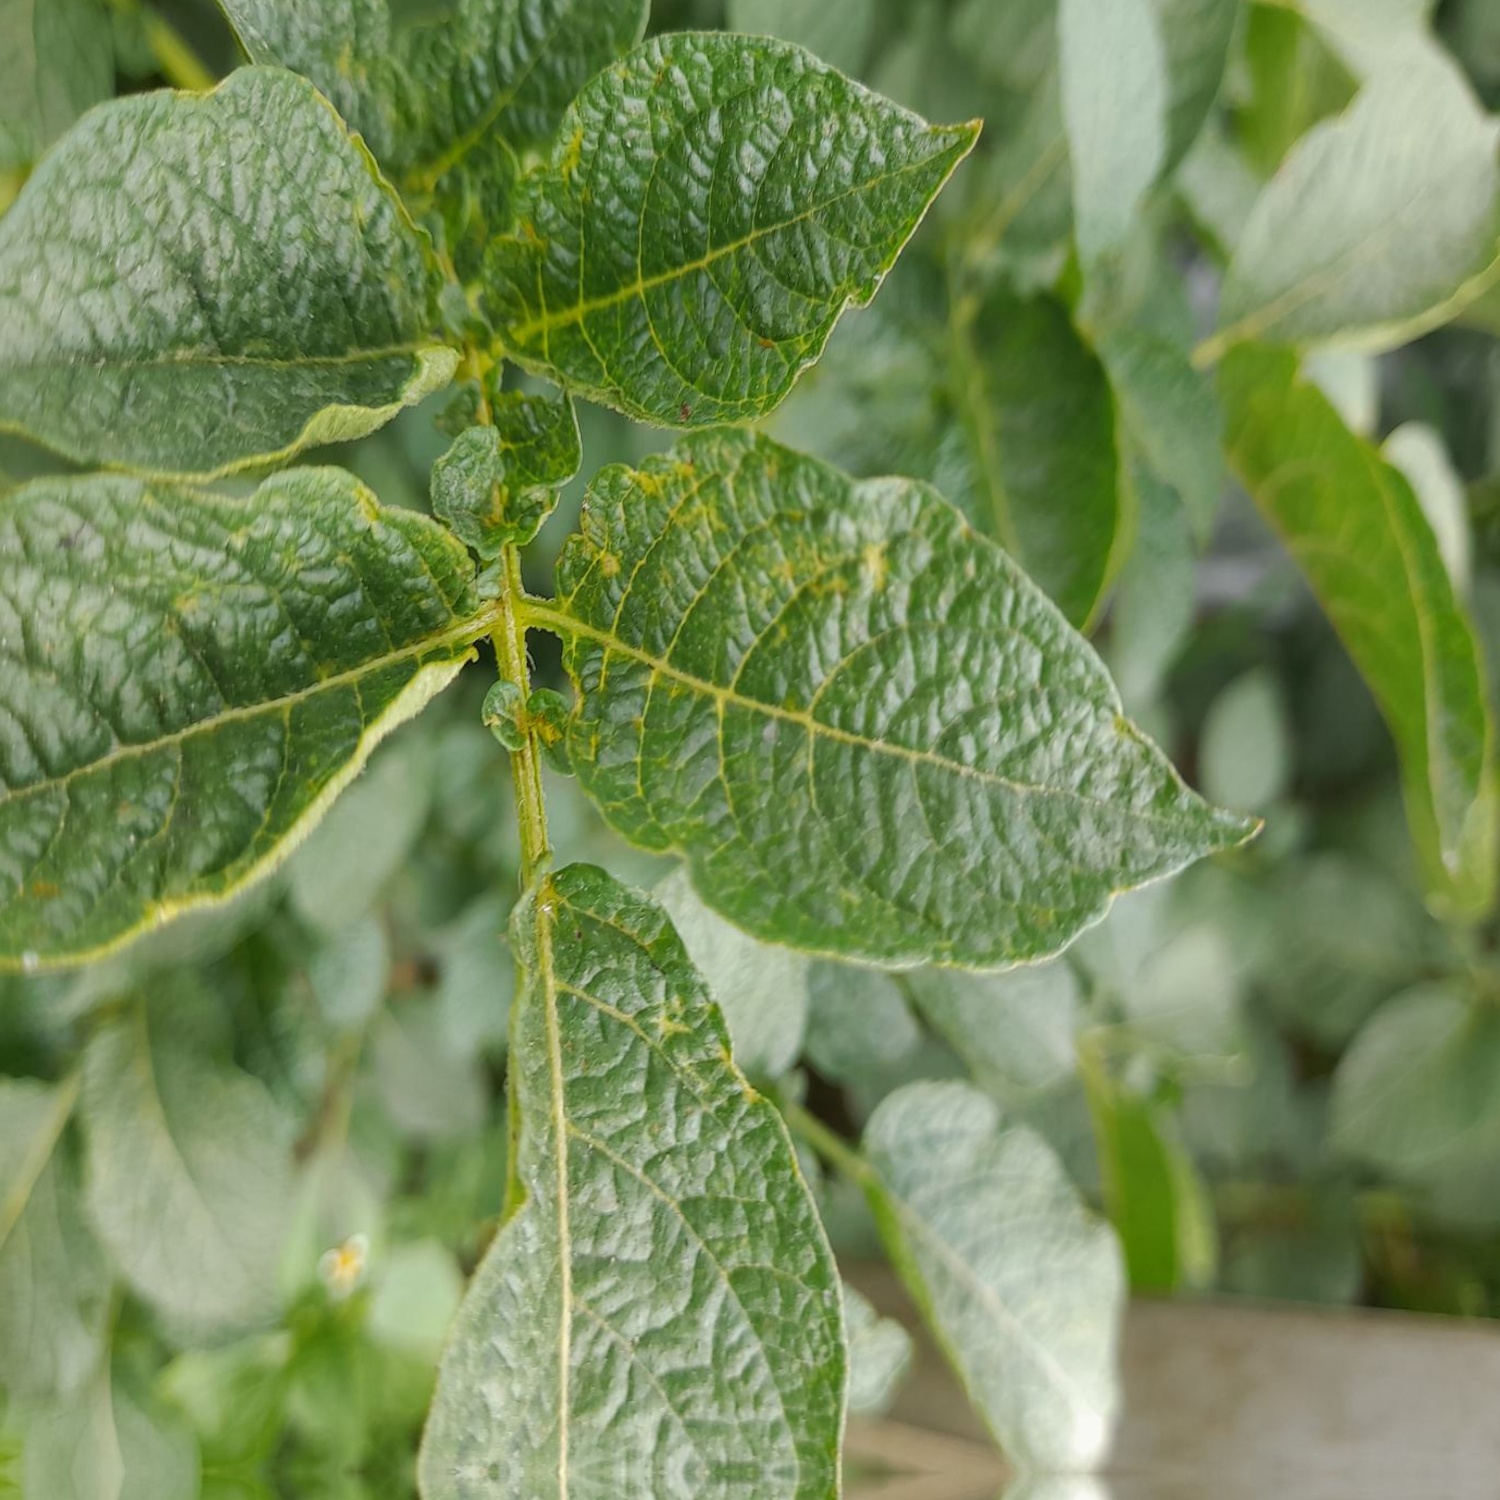
Etiqueta: Virus